Edward Carpenter

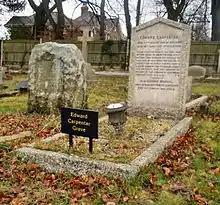
The grave of Carpenter and George Merrill at the Mount Cemetery, in Guildford, Surrey

In 1902 Carpenter's anthology of verse and prose, "Ioläus: An Anthology of Friendship", was published. The book was published again in 1906 by William Swan Sonnenschein.